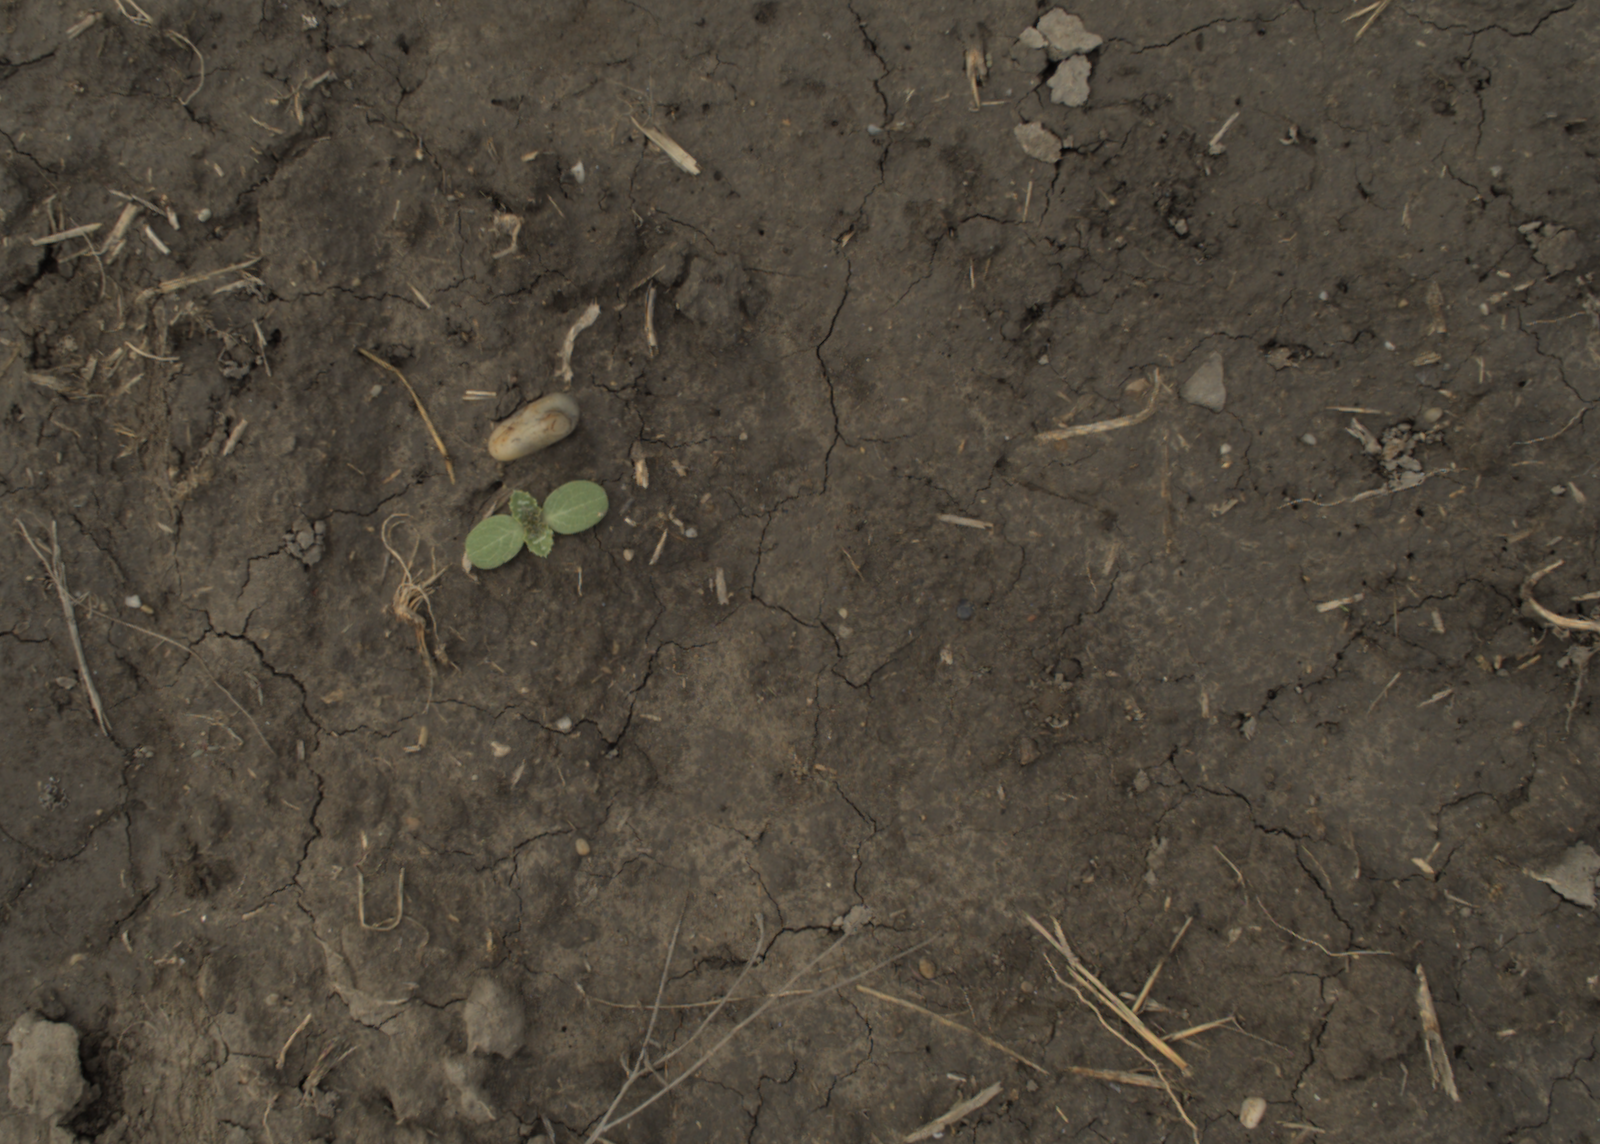
Capture date: 21.09.2021 11:02:11
Weather: mixed
Wind: light
Seeding date: 02.09.2021
Plant canopy height (mm): 962